Gemeinde Gaschurn-Partenen

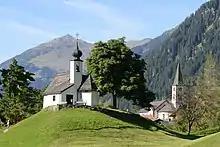
Chapel Maria Schnee

Completed in 1986, the new community center of the village exhibits a 300-year-old traditional "Montafoner Stube" – the so-called Lukas Tschofen-Stube.